The Butcher, the Chef and the Swordsman

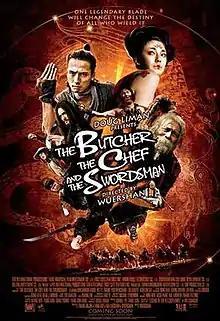
Toronto International Film Festival poster for the film

The Butcher, the Chef and the Swordsman is a 2010 action comedy film directed by Wuershan. The film is made up of three inter-twining stories.